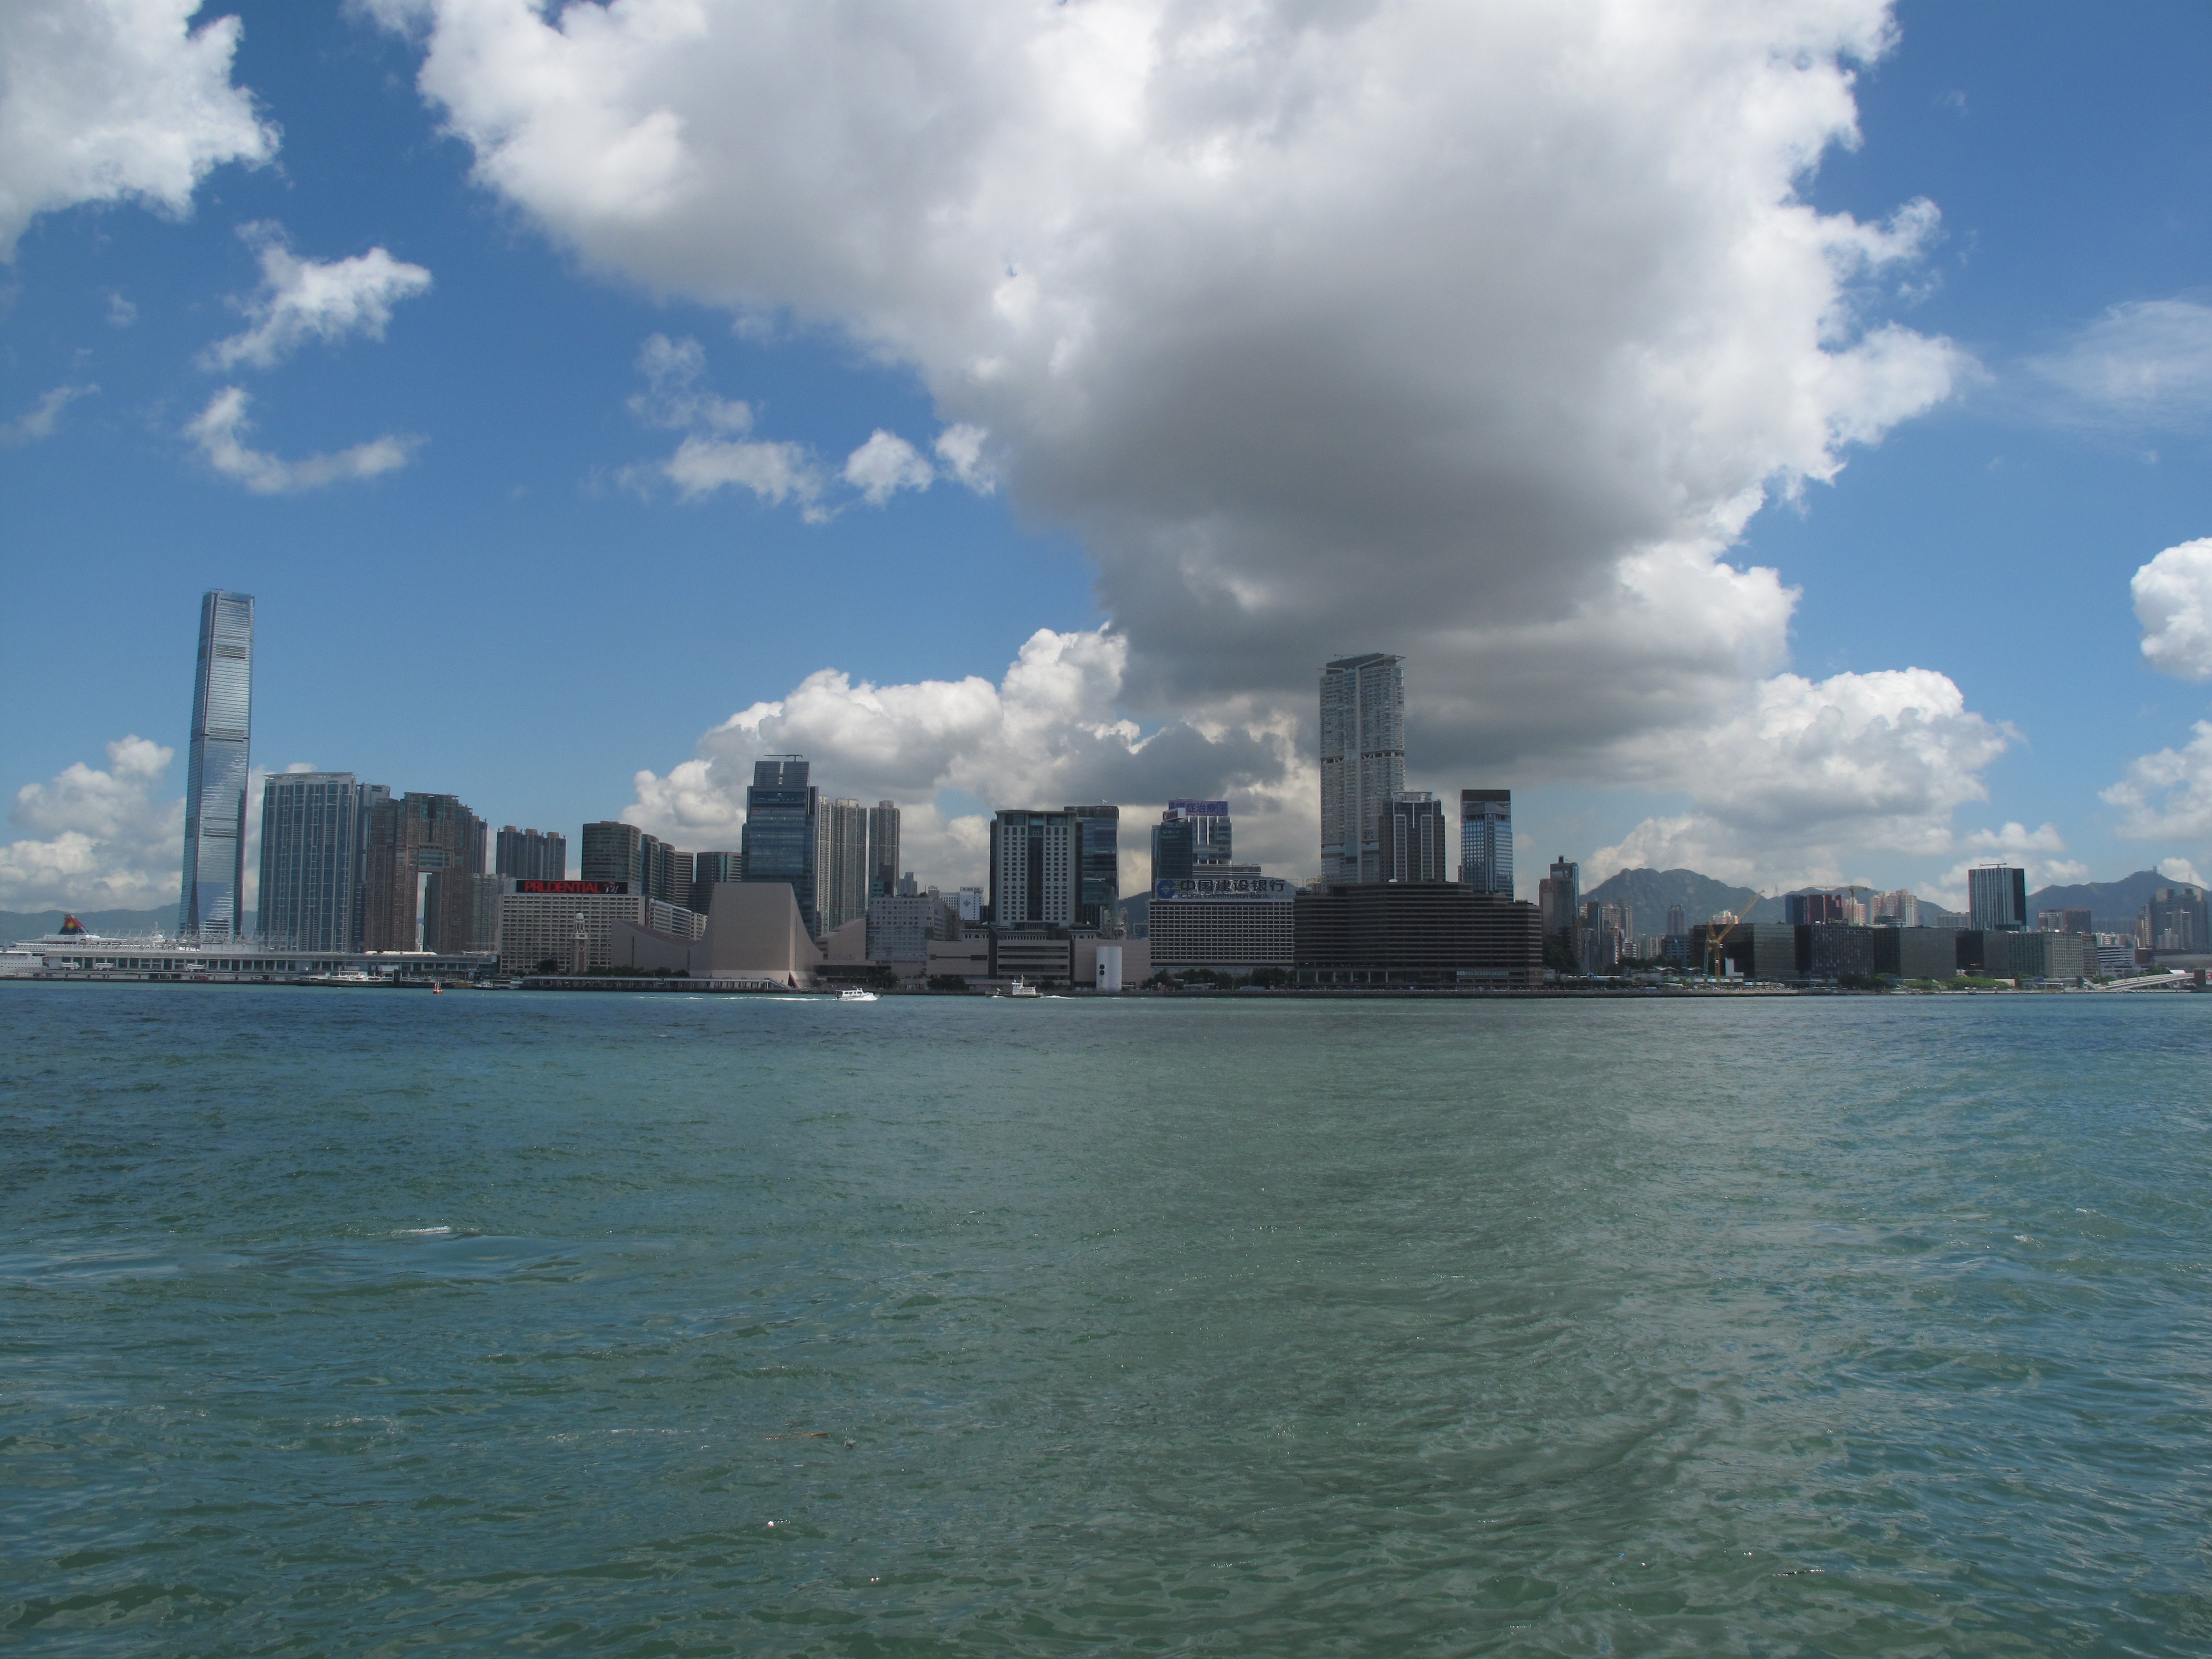
sea, coast, ocean, horizon, cloud, sky, skyline, city, skyscraper, cityscape, downtown, dusk, tower, bay, landmark, harbor, hong kong, skyscrapers, booked, geographical feature, human settlement